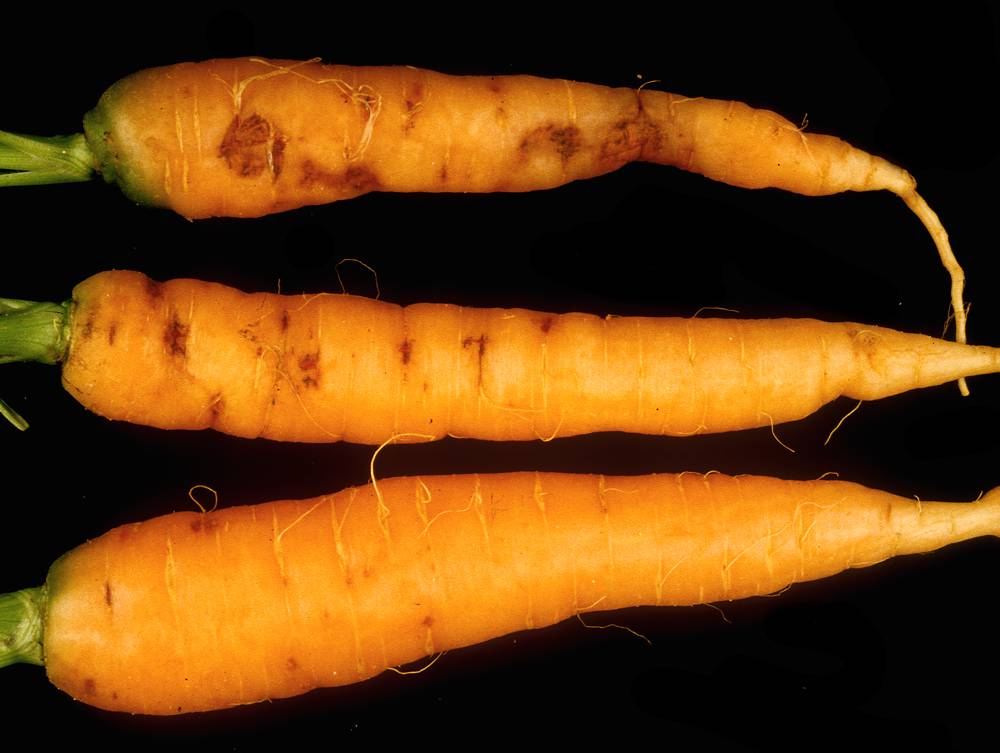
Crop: unknown
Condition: carrot_carrot_cavity_spot